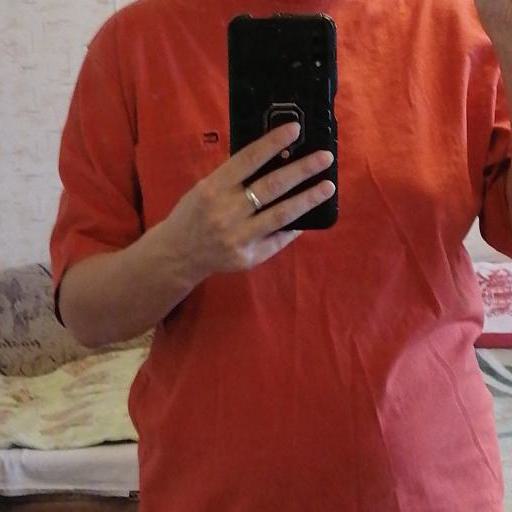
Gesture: no_gesture